Greek Crimea

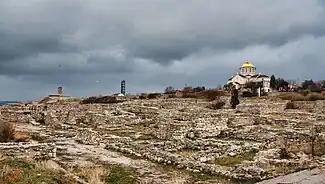
St. Vladimir's Cathedral overlooks the extensive excavations of Chersonesus.

The earliest Greek colony, Panticapaeum, founded in the late 7th or early 6th century BC, was established as an "apoikia" of Miletus (that is, a true colony and not a mere entrepot). This important city was situated on Mount Mithridat on the western side of the Cimmerian Bosporus, in the present-day city of Kerch. During the first centuries of the city's existence, imported Greek articles predominated: pottery, terracottas, and metal objects, probably from workshops in Rhodes, Corinth, Samos, and Athens (a style of Athenian vase found extensively at the site is named the Kerch style). Local production, imitated from the models, was carried on at the same time. Local potters imitated the Hellenistic bowls known as the Gnathia style as well as relief wares—Megarian bowls. The city minted silver coins from the 5th century BC and gold and bronze coins from the 4th century BC. At its greatest extent it occupied .